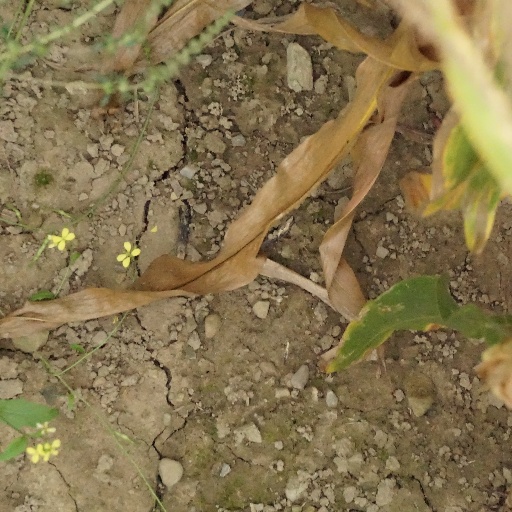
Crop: maize; corn